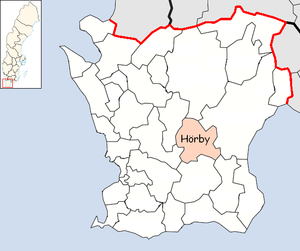
La commune de Hörby est une commune suédoise du comté de Scanie. 14 927 personnes y vivent. Son chef-lieu se situe à Hörby.